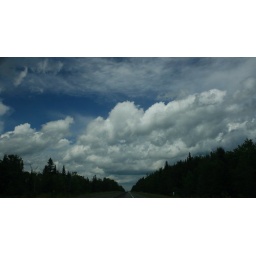
clouds above the highway